Love Ka Hai Intezaar

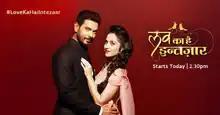

Love Ka Hai Intezaar ( "Waiting for Love") is an Indian Hindi-language television romantic drama series, produced by Siddharth P. Malhotra. It was broadcasting worldwide on Star Plus, Mondays through Saturdays in an afternoon programming block called "Star Dopahar". Sanjeeda Sheikh, Keith Sequeira and Sara Arfeen Khan. The show took a twenty-year leap after which Preetika Rao and Mohit Sehgal joined the cast.